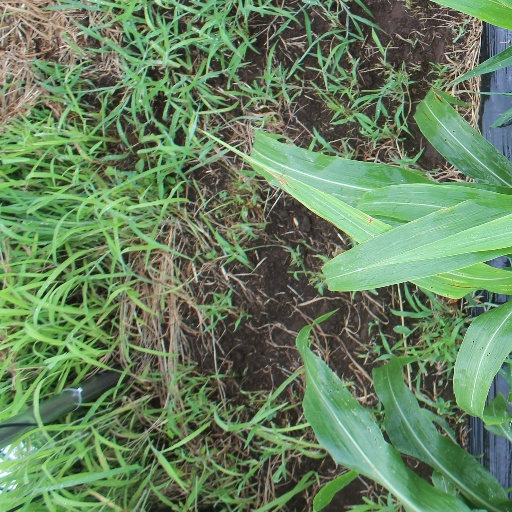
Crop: sorghum